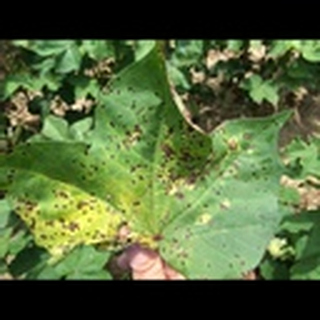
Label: cotton_target_spot